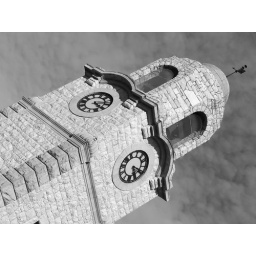
A photo a friend took at our wedding of the seymour square clock tower in Blenheim.